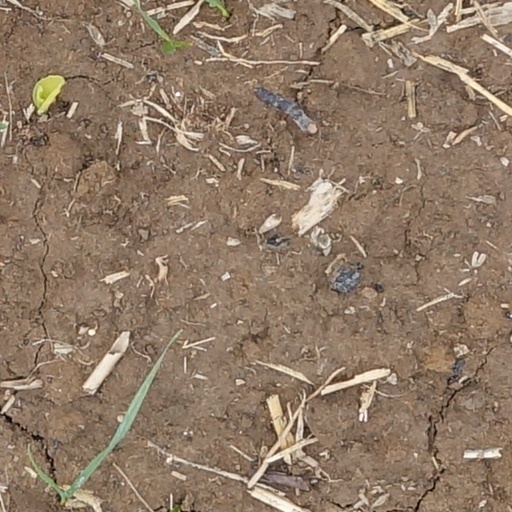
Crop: wheat